Post–civil rights era in African-American history

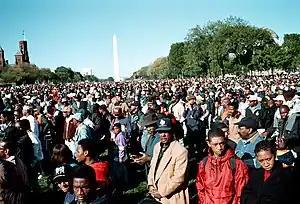
A crowd at the Million Man March, Washington DC, May 1995.

In July 1991, serial killer and cannibal Jeffrey Dahmer was arrested. Eleven of Dahmer's 17 victims were African-Americans.